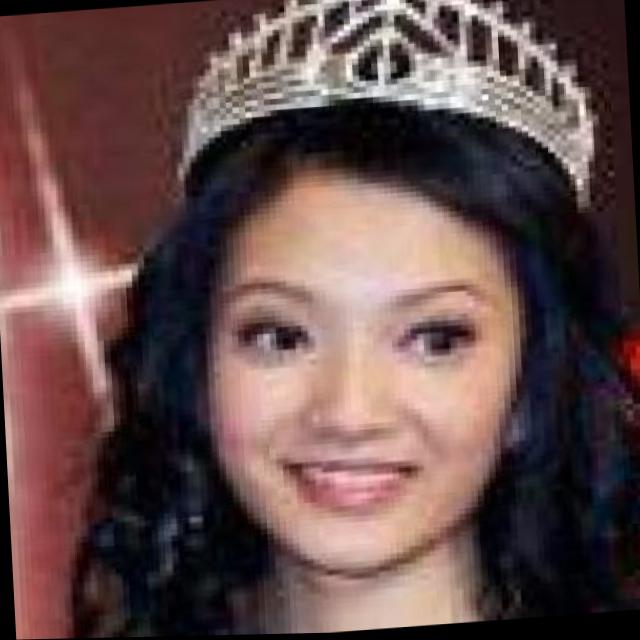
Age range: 21-44